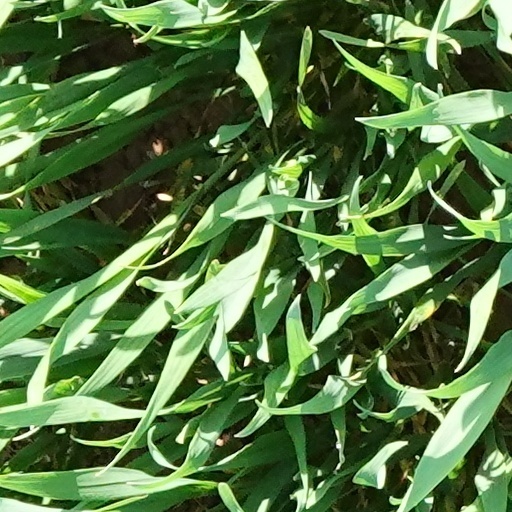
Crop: wheat